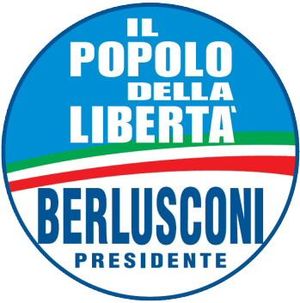
Il Popolo della Libertà
Partemblem
Il Popolo della Libertà er et centrum-højre politisk parti i Italien, der blev dannet i 2009 ved en fusion af Forza Italia og Alleanza Nazionale. Fra 2007 indgik de stiftende partier i en valgalliance. Dets formand er nuværende premierminister Silvio Berlusconi.